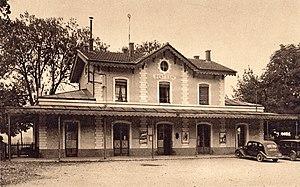
Carte postale ancienne éditée par Braun n°CA 485
La gare de Pont d'Ain est une gare ferroviaire française de la ligne de Mâcon à Ambérieu, située sur le territoire de la commune de Pont-d'Ain, dans le département de l'Ain, en région Auvergne-Rhône-Alpes.